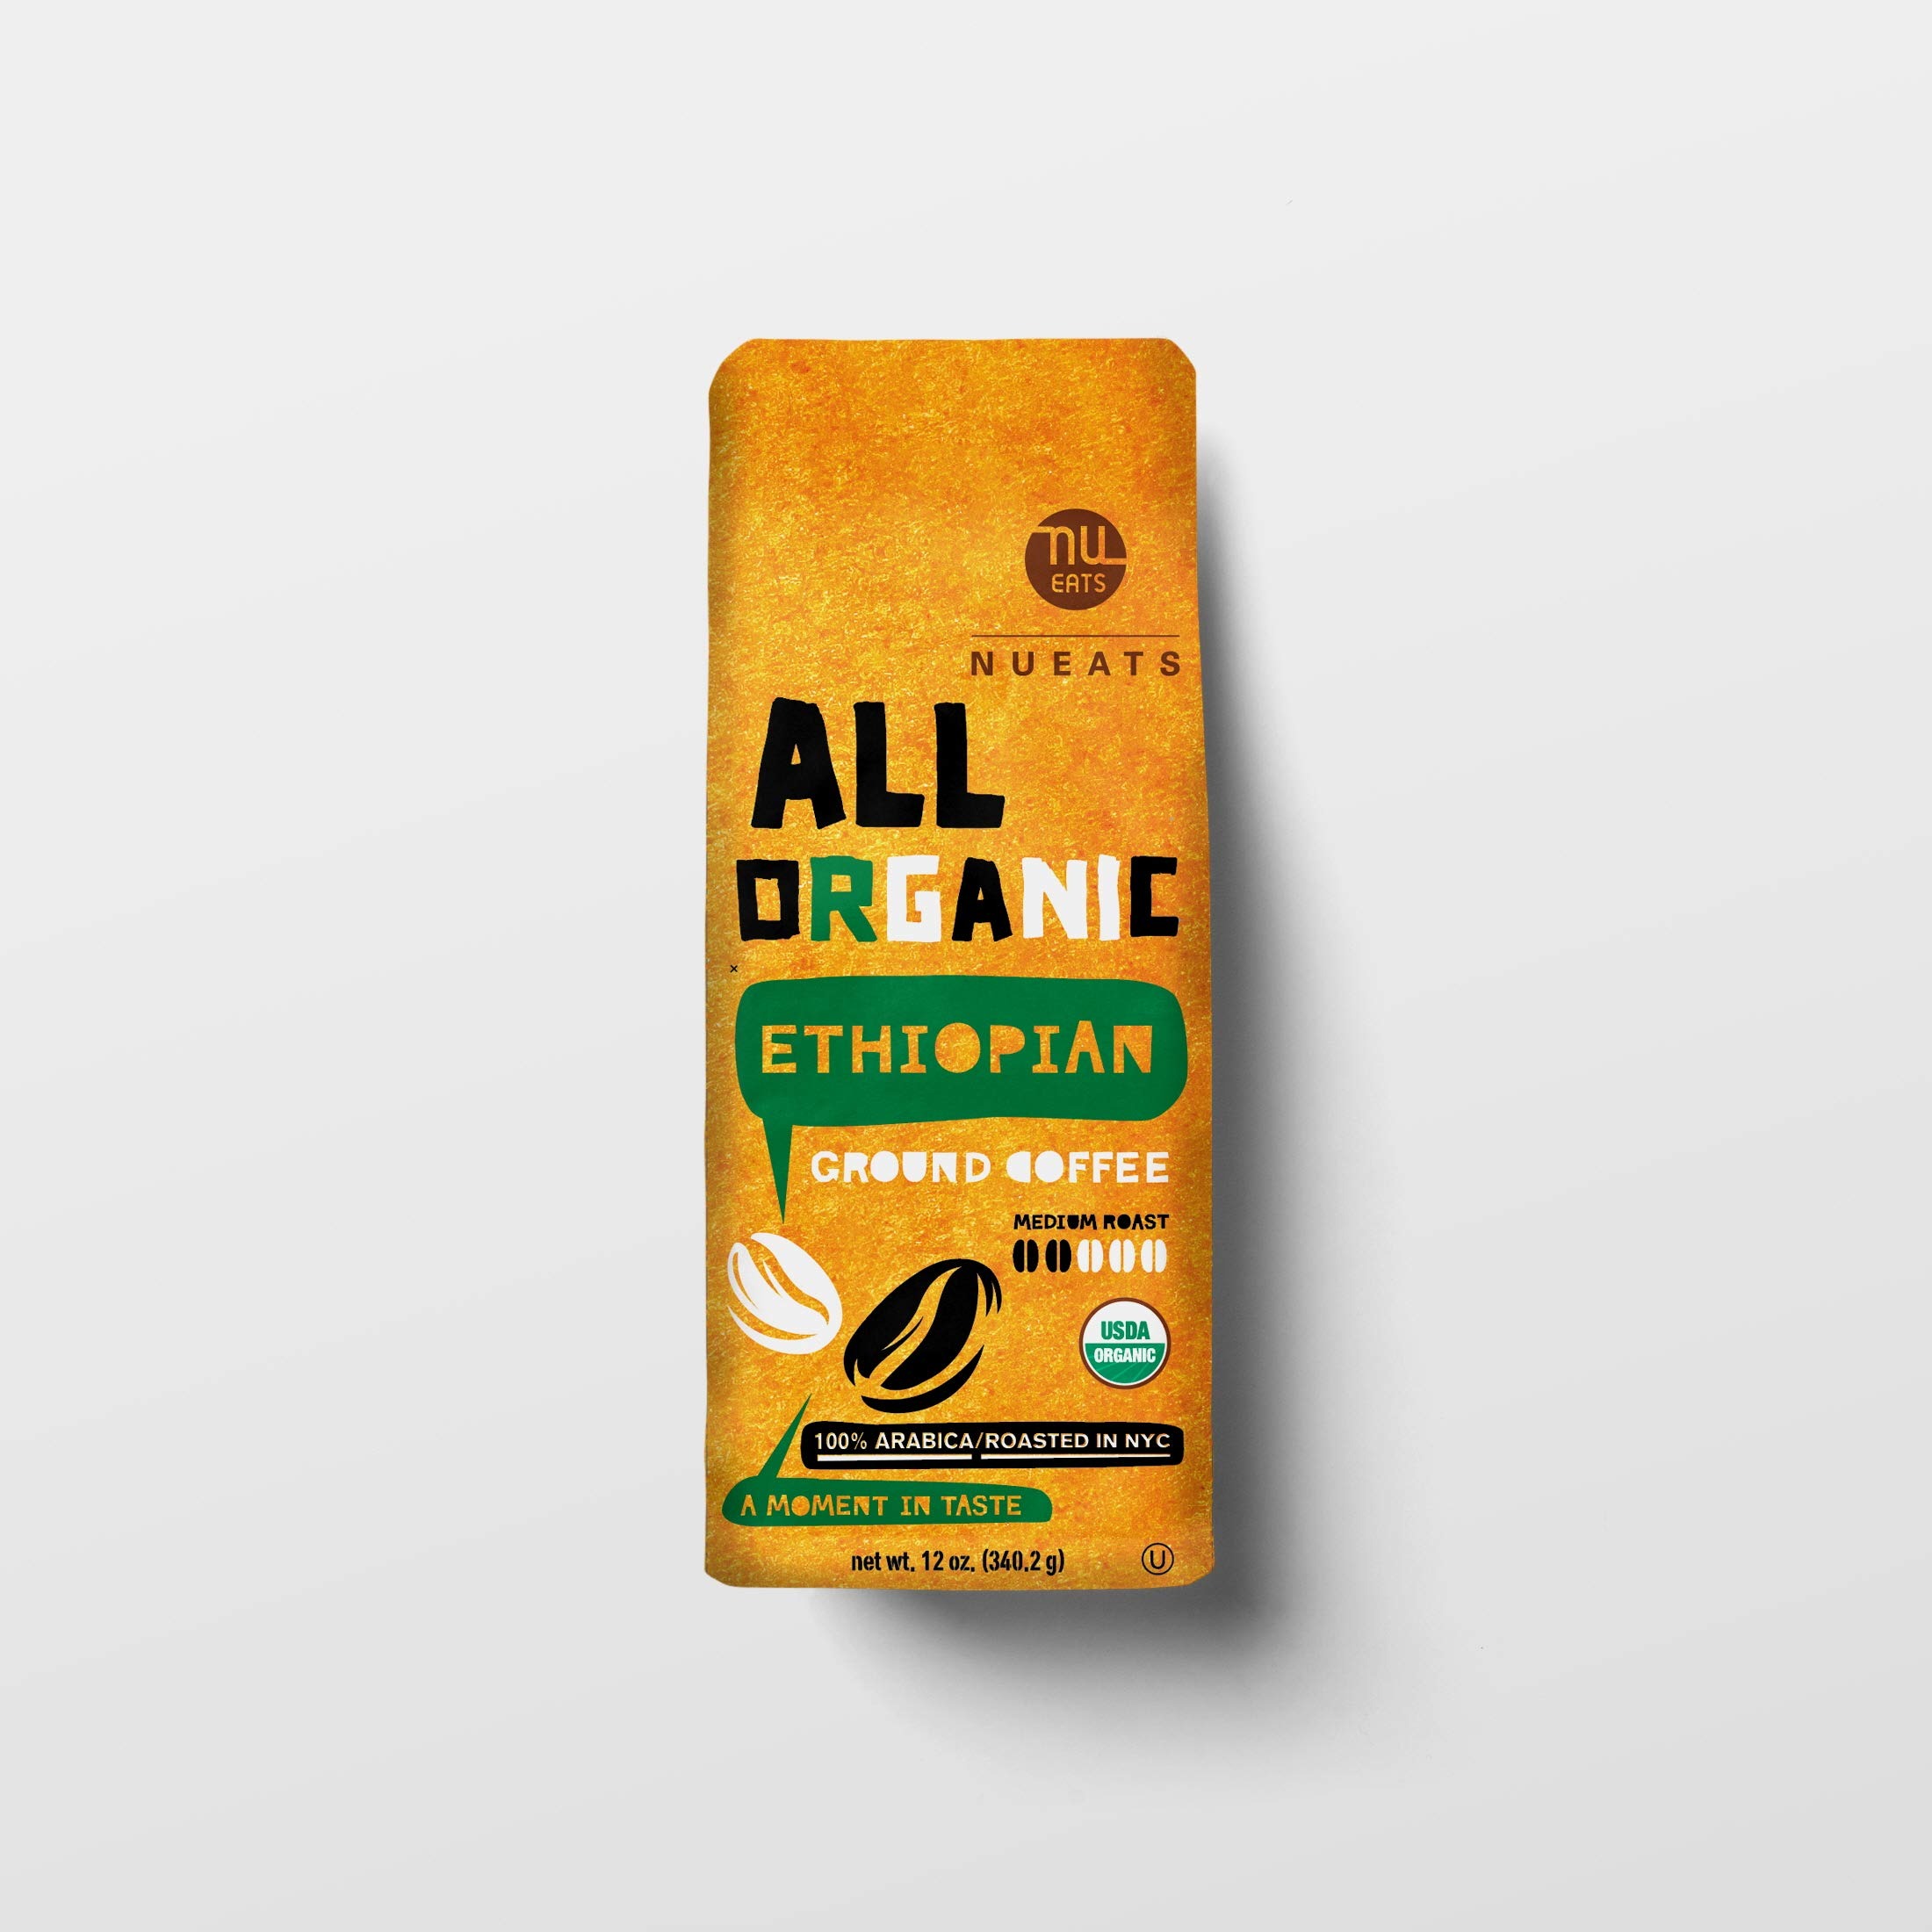
Item Name: NuEats, All organic ground coffee, Roasted in NYC, 100% Arabica, Medium roast, Ethiopian, 12oz
Bullet Point 1: All Organic Ground Coffee - Ethiopian / 12oz (340.2g)
Bullet Point 2: 100% Organic Arabica beans / Roasted in NYC - Medium roast
Bullet Point 3: USDA Organic, Non-GMO
Product Description: A Moment In Taste! Savor the aroma of NuEats’ freshest & finest organic coffee. We are committed to providing handcrafted quality coffee made in New York City. We assure you that our coffee will bring you satisfaction. Enjoy!
Value: 12.0
Unit: Ounce

Price: 12.99